The Kansan (film)

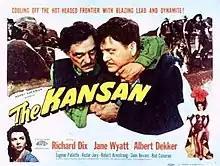

The Kansan is a 1943 Western film directed by George Archainbaud. The film is also known as Wagon Wheels in the United Kingdom.